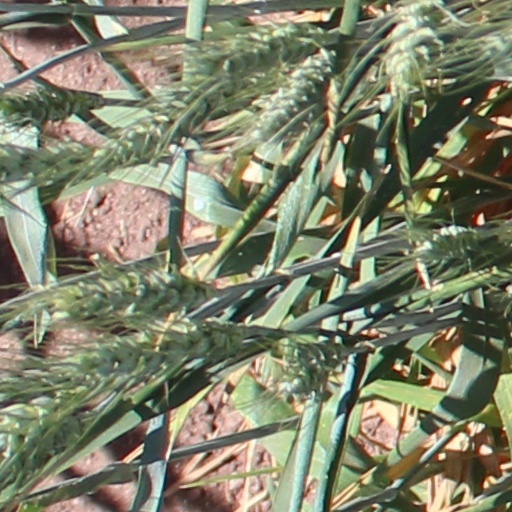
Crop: wheat